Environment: lab
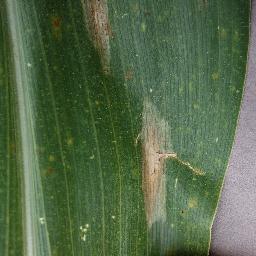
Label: northern_corn_leaf_blight